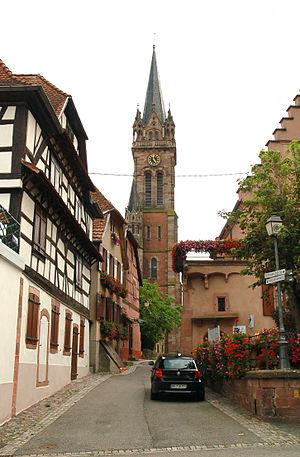
Dambach-la-Ville est une commune française située dans le département du Bas-Rhin, en région Grand Est.